Egg sandwich

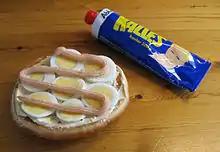
A sandwich with sliced boiled egg and kaviar.

Beyond the basic model of fried egg between slices of bread, many common sandwiches have variations that include a fried egg in addition to bacon, sausage, cheese, black pudding, cold cuts, or as another topping to a hamburger. A popular breakfast sandwich in New Jersey consists of a fried egg, pork roll, and American cheese on a roll. The Southern egg sandwich is an egg and cheese sandwich, with bacon and avocado as additions.